James B. Davis (musician)

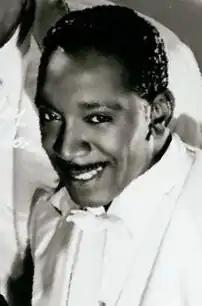
Davis in a publicity photo with The Dixie Hummingbirds

James Bodie Davis (June 6, 1916 – April 17, 2007) was an American gospel music singer and a founder of The Dixie Hummingbirds, one of the longest-lasting and most influential groups in gospel music.